Jordan Grand Prix

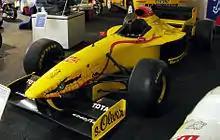
Jordan introduced nose arts from to , their snake mascot "Hissing Sid" in the first year.

In , the team made its biggest signing as former World Champion Damon Hill, a graduate of Jordan's F3000 programme, replaced Fisichella. The team also replaced its Peugeots, which went to Prost, with Mugen Honda motors. Up to the halfway point of the season, Jordan had failed to score a single point due to reliability problems. At that point, they signed Mike Gascoyne from Tyrrell to bolster the technical team and long-standing technical director Gary Anderson resigned a few months after. Things improved greatly towards the end of the season and at that year's rain-soaked Belgian Grand Prix in which only six cars finished, Hill earned Jordan their first ever Formula One win, which was also Hill's 22nd career Grand Prix victory. Ralf Schumacher sweetened the victory by finishing second. However, it was later revealed to be team orders - Schumacher had been ordered not to pass Hill. Angered by this, his brother Michael told Jordan that Ralf would never race for the team again and subsequently bought out his brother's contract for 2 million pounds, this satisfied Jordan due to the scandal and manner of Michael's own switch from Jordan to Benetton back in 1991. Hill finished 6th in the drivers' standings with Ralf 10th. Hill's last lap, last-corner move on Heinz-Harald Frentzen at Suzuka enabled him to finish the race in fourth and also earned Jordan fourth in the Constructors' Championship for 1998 (this was tempered by speculation that Frentzen had "gifted" the place to Hill, the German having confirmed a move to Jordan for 1999, after a tumultuous career with Williams).